Hybrid electric vehicle

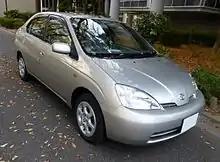
Toyota Prius (first generation)

During the Second World War, Ferdinand Porsche sought to use his firm's experience in hybrid drivetrain design for powering armored fighting vehicles for Nazi Germany. A series of designs, starting with the VK 3001 (P), the unsuccessful VK 4501 (P) heavy tank prototype (which became the "Elefant" tank destroyer) and concluding with the heaviest armored fighting vehicle ever prototyped, the Panzerkampfwagen "Maus" of nearly 190 tonnes in weight, were just two examples of a number of planned Wehrmacht "weapons systems" (including the highly-"electrified" subsystems on the Fw 191 bomber project), crippled in their development by the then-substandard supplies of electrical-grade copper, required for the electric final drives on Porsche's armored fighting vehicle powertrain designs.